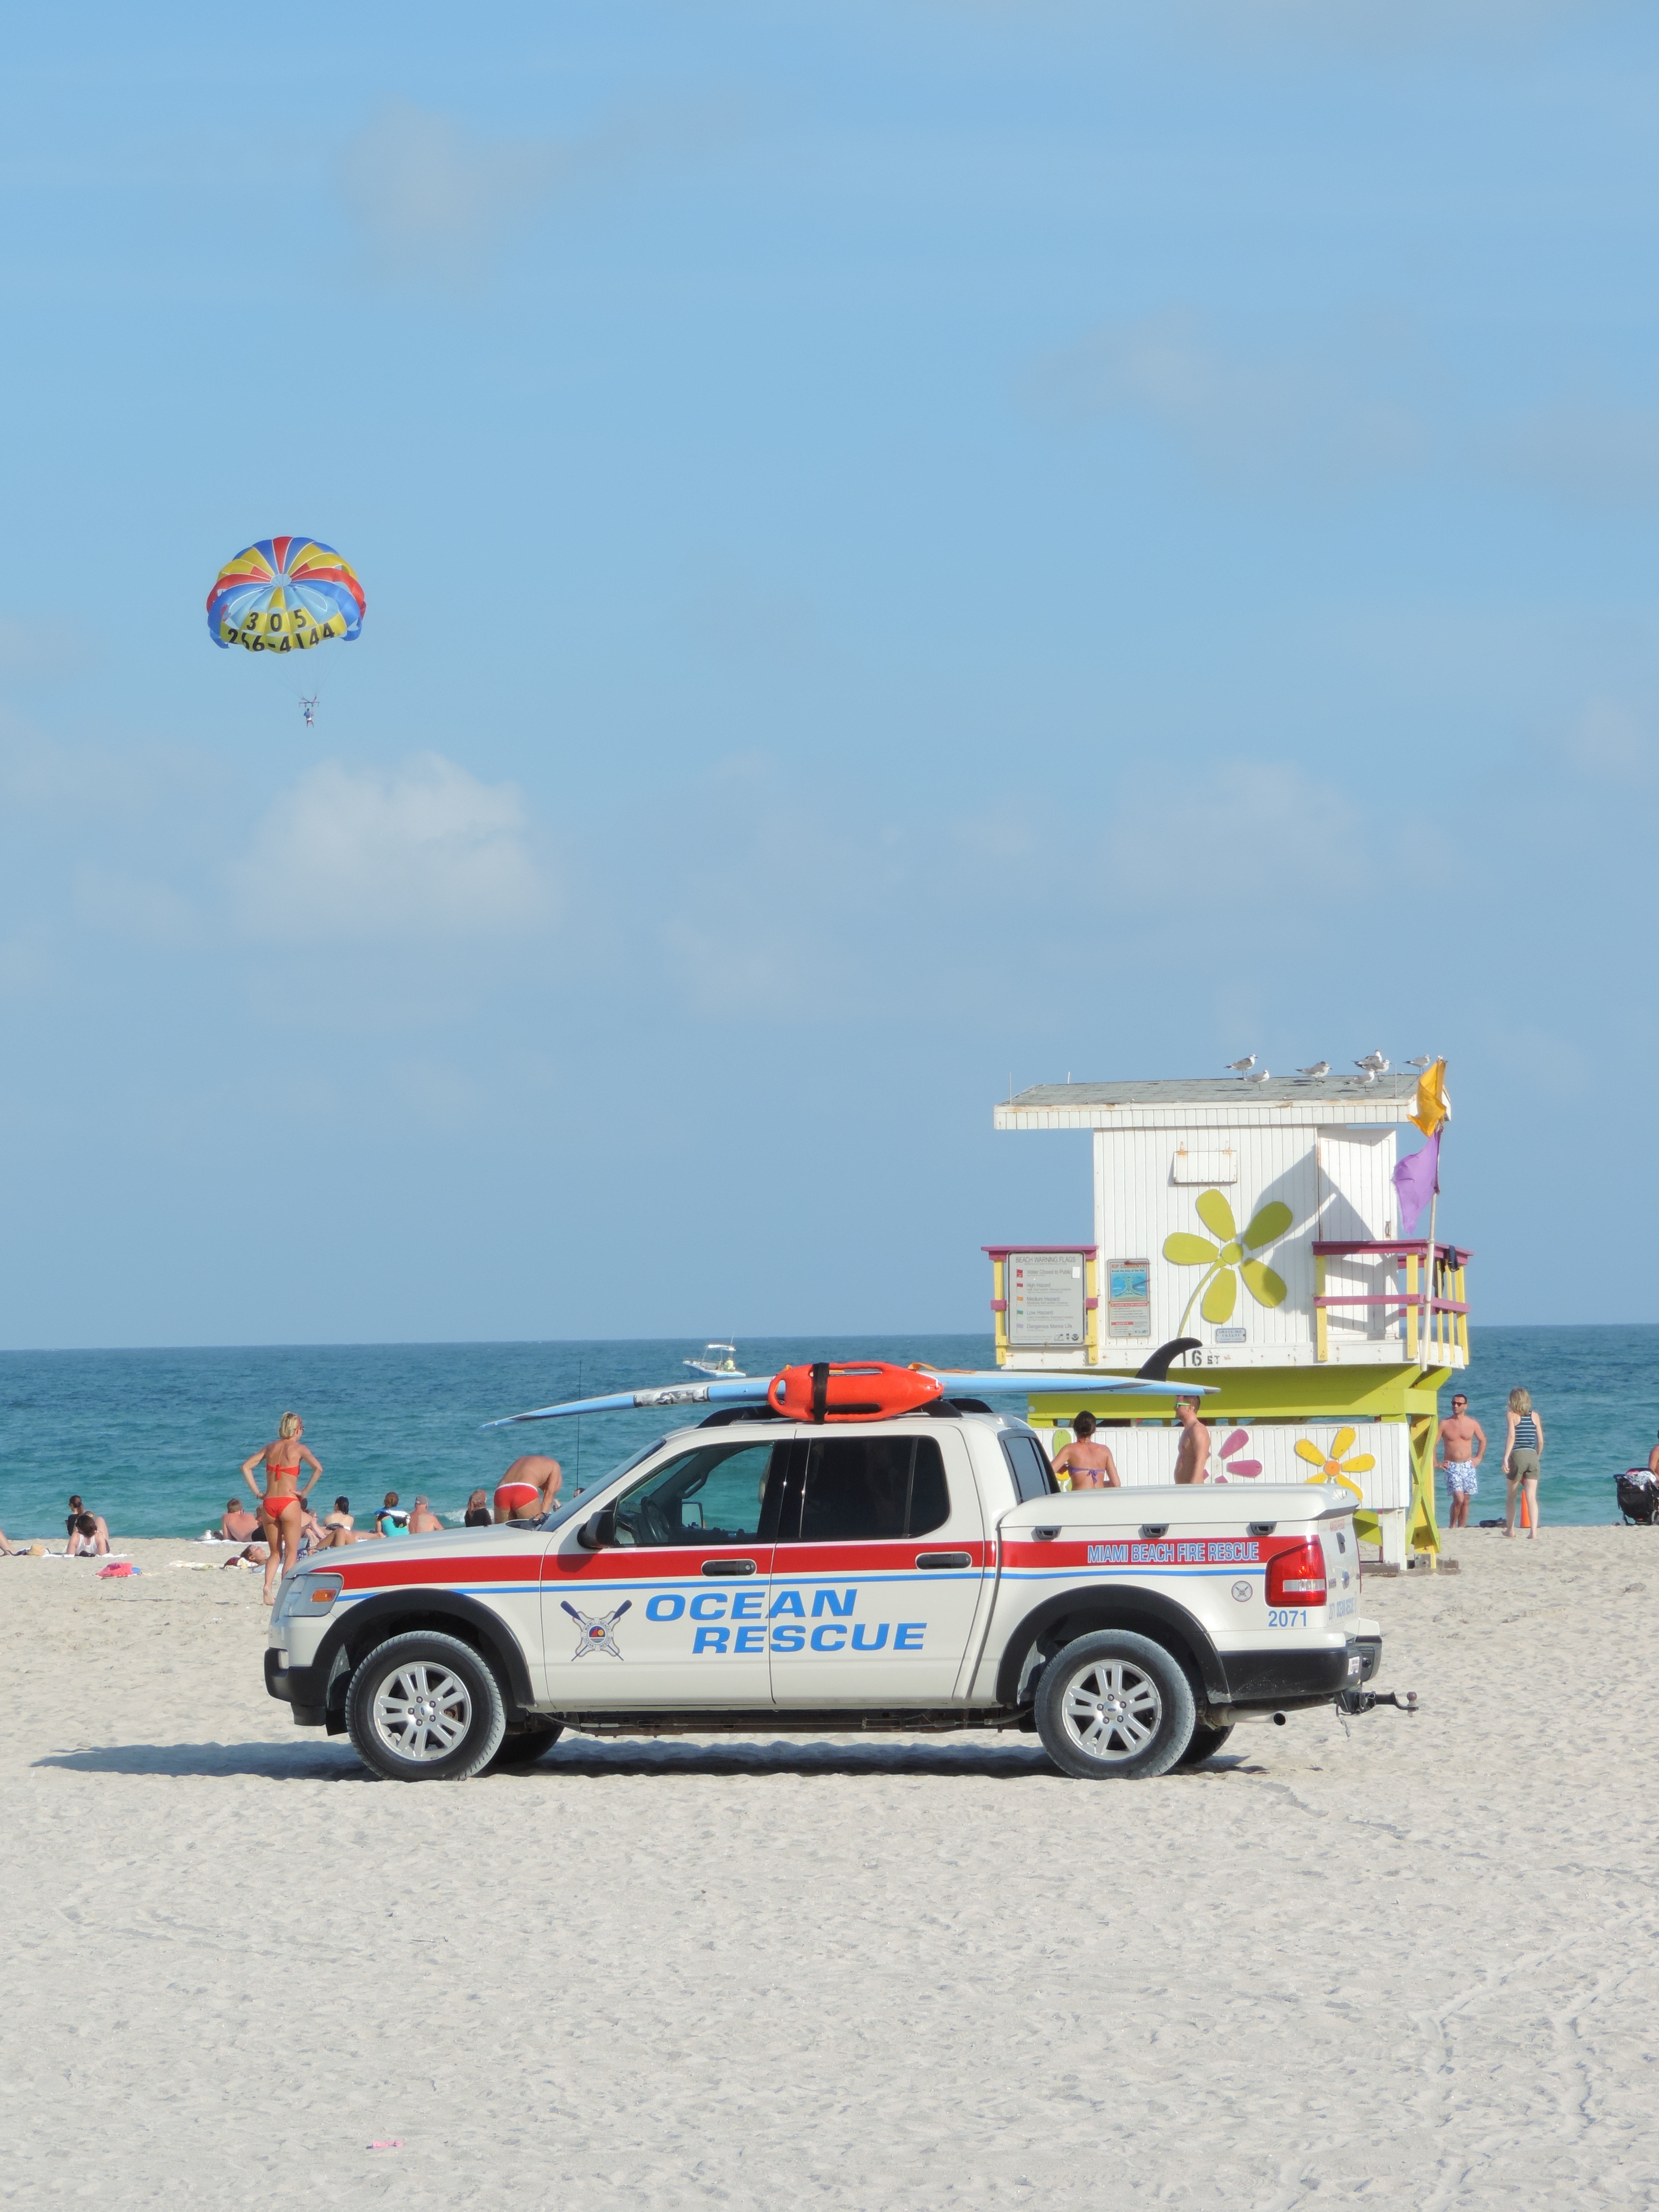
beach, landscape, sea, water, sand, ocean, sky, summer, vehicle, blue, toy, south, sunny, miami, florida, miami beach